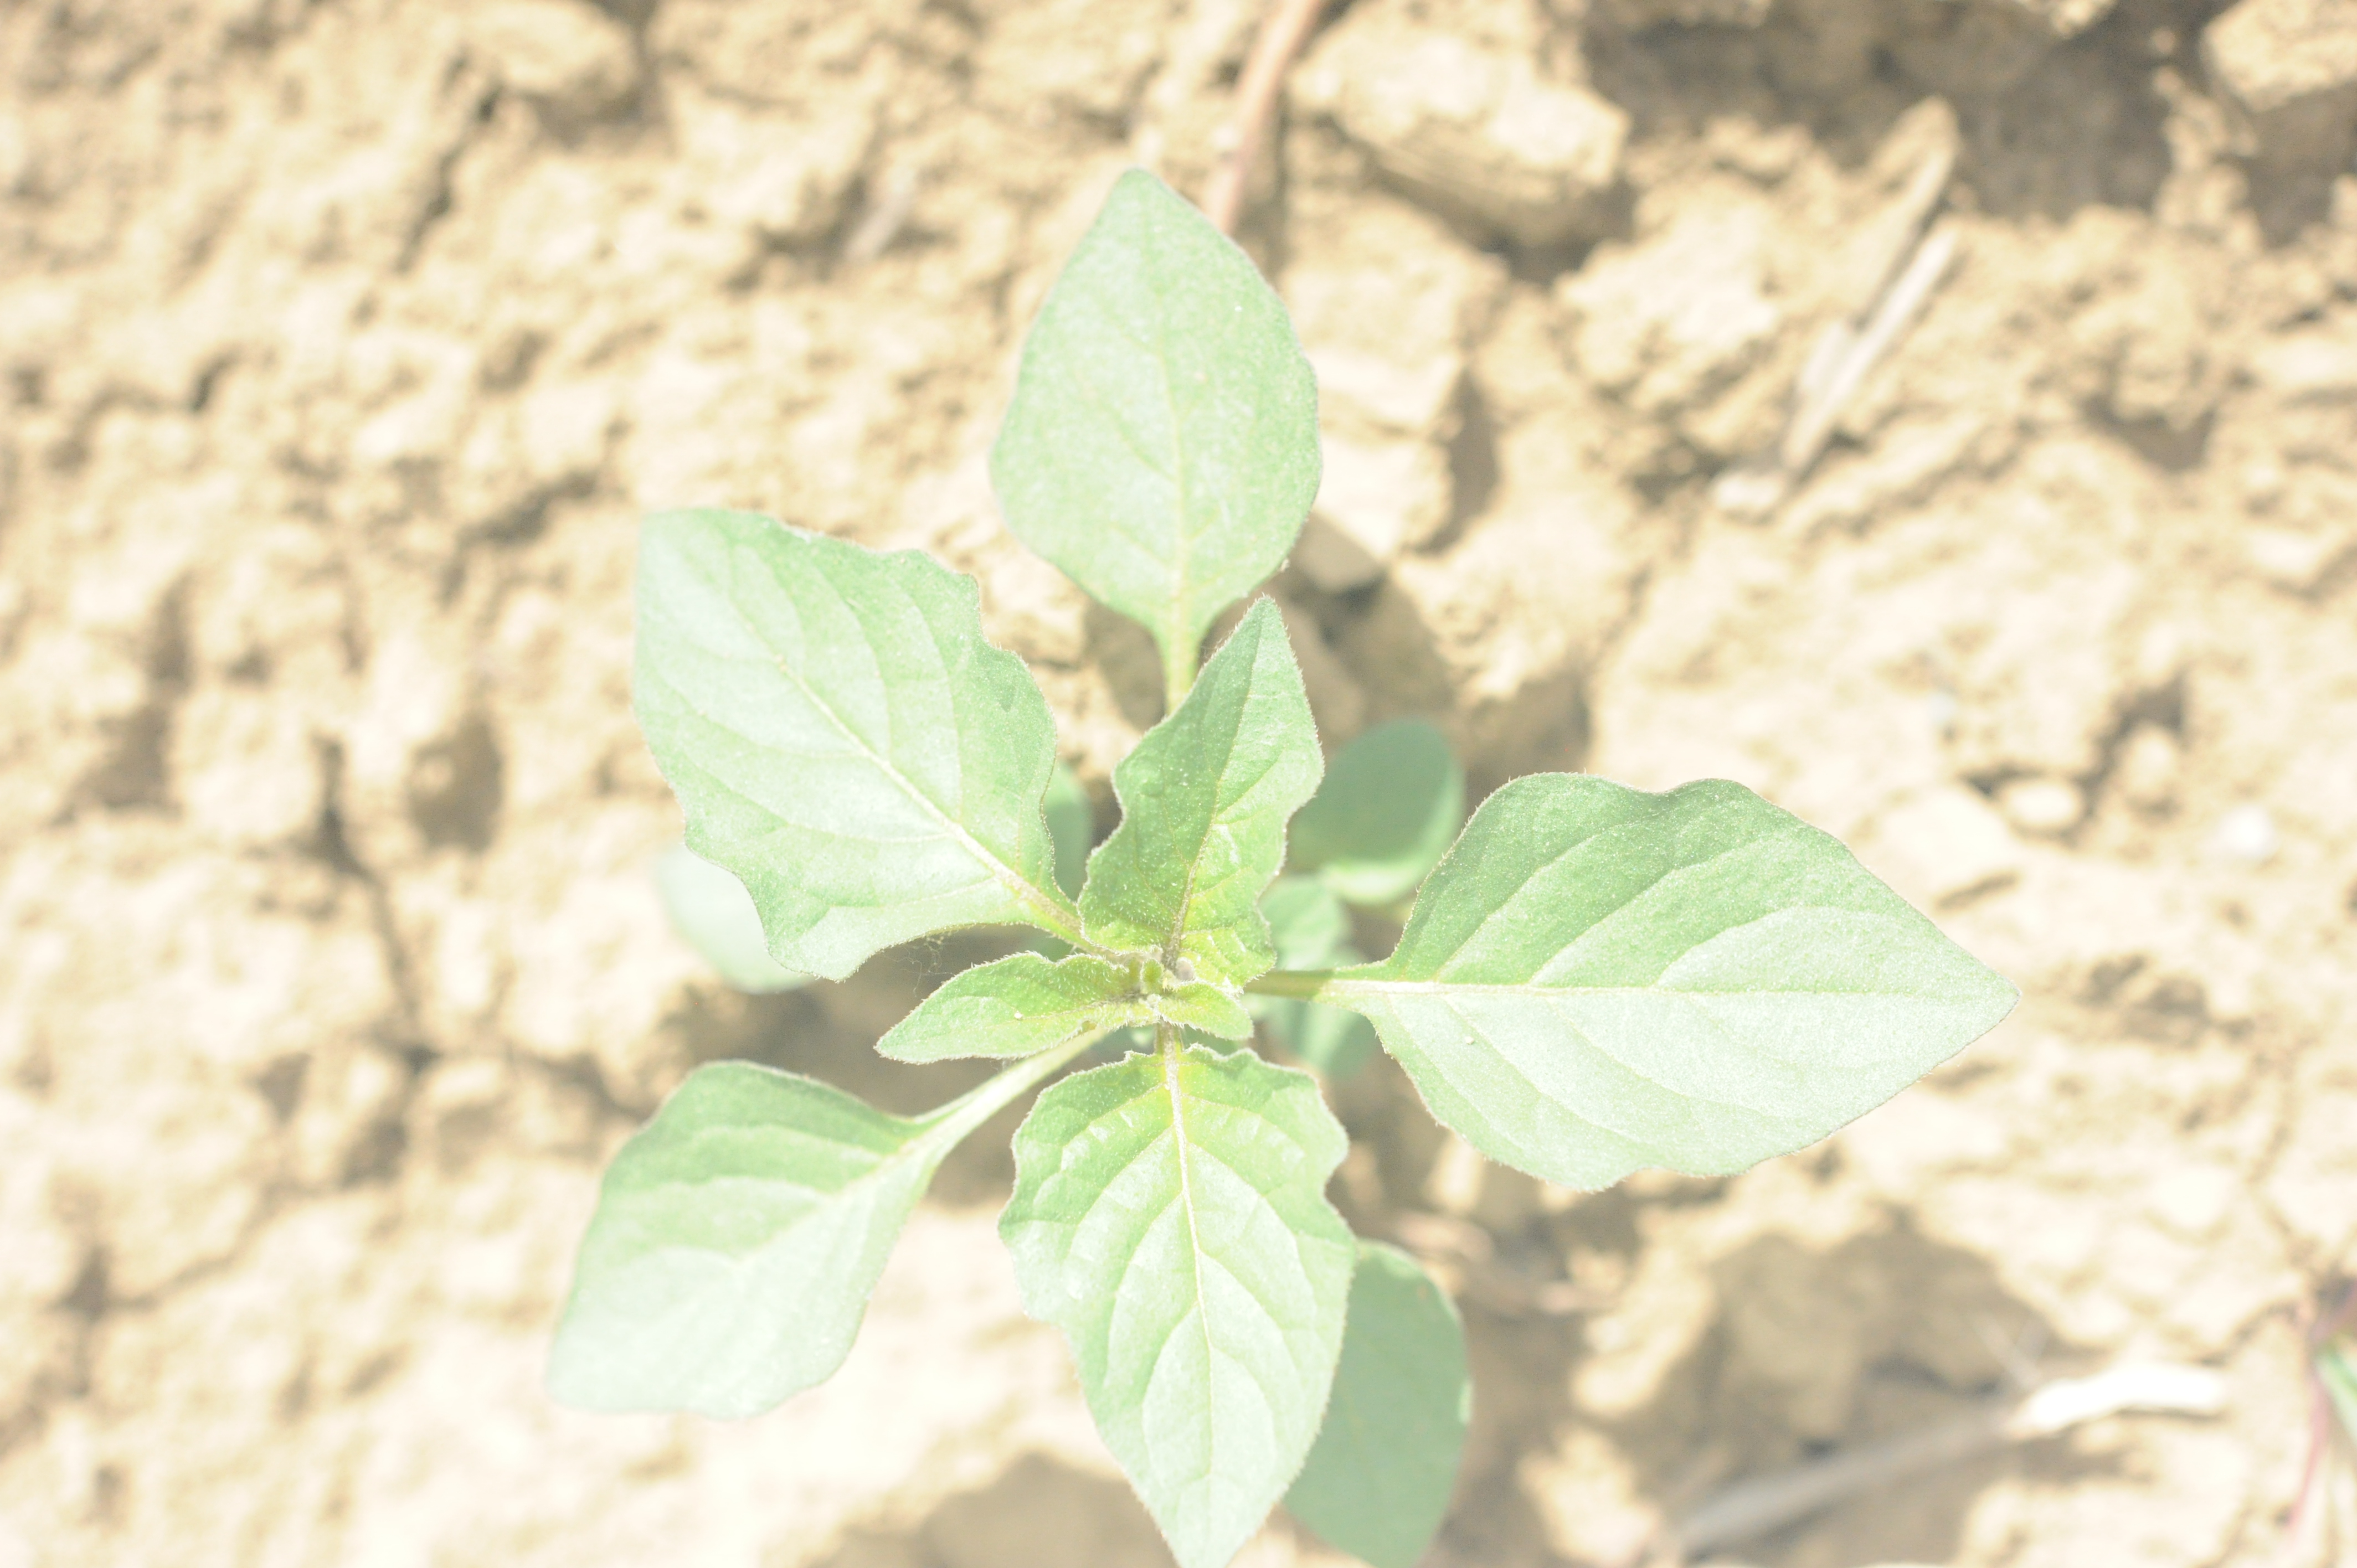
Label: black_nightshade